History of AEK Athens F.C.

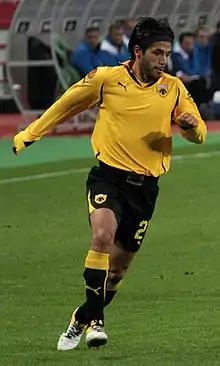
Fabián Vargas

The season started with great expectations for AEK, as they signed Rodolfo Arruabarrena, Brazilian legend Rivaldo, Jürgen Macho, Tam Nsaliwa and Ismael Blanco. On the other hand, great departures took place with Dionysis Chiotis, Vangelis Moras, Bruno Cirillo, Vladan Ivić and Vasilios Lakis leaving the club. For the Champions League third qualifying round, AEK were drawn with Sevilla and were eliminated losing. AEK continued in the UEFA Cup and were drawn against Red Bull Salzburg and were qualified to the group stage. They were placed alongside Villarreal, Fiorentina, Mladá Boleslav and Elfsborg, finishing third in the group. Nevertheless, AEK started the season well and were in the claiming of the league. On 3 February, Olympiacos lost to Apollon Kalamarias with 1–0, with the player of Apollon, Roman Wallner having an irregular participation, with the red and whites filing an objection for the match. In the Cup, AEK were eliminated by Skoda Xanthi, which resulted in the sacking of Serra Ferrer.